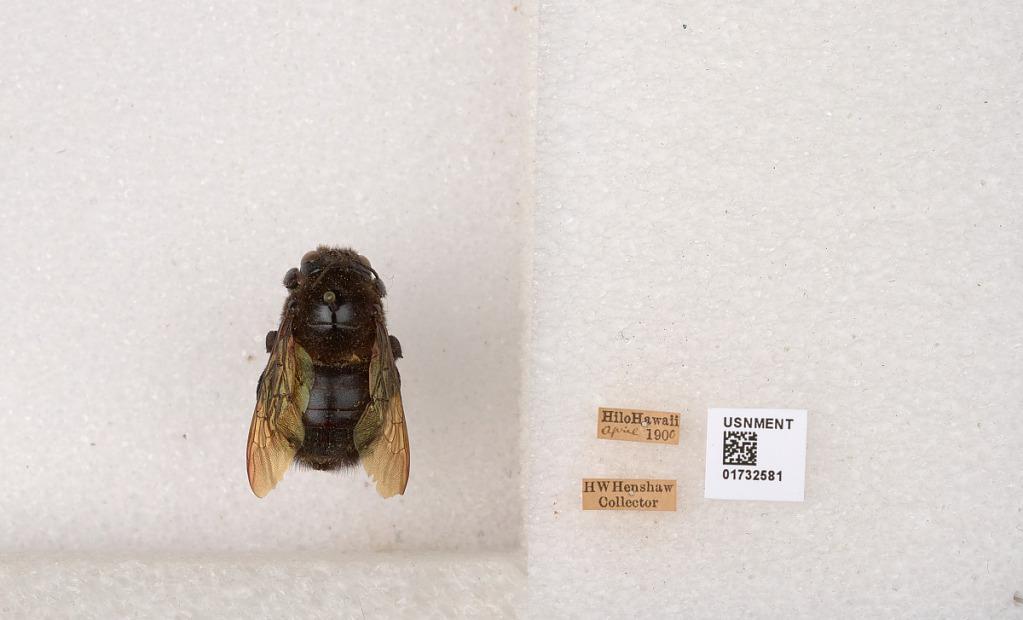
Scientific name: Xylocopa (Neoxylocopa) sonorina Smith
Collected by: H. Henshaw
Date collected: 1900-4-1
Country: United States
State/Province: Hawaii
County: Hawaii
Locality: Hilo
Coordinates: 19.7225, -155.087